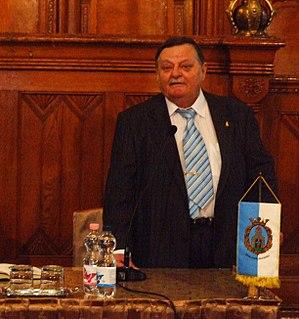
Béla Magyari, né le 8 août 1949 à Kiskunfélegyháza et mort le 23 avril 2018, est un colonel de la Force aérienne de Hongrie, pilote de chasse et d'essai, et un astronaute hongrois.